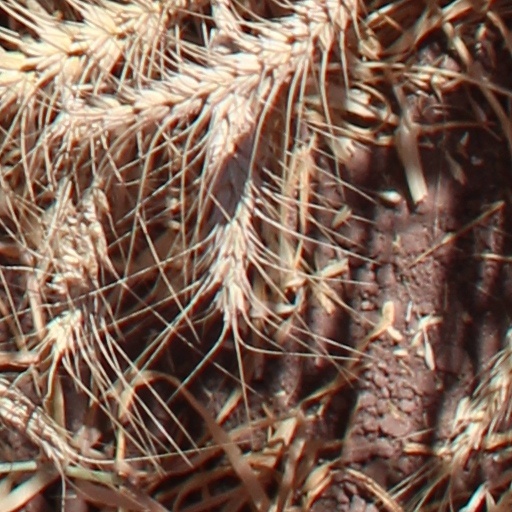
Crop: wheat